Henry IV of France's wives and mistresses

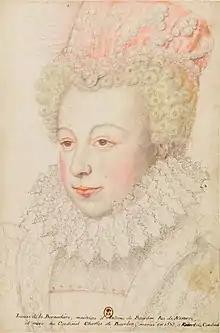
Margaret of Valois, by François Clouet, c. 1570. Usually remembered for her scandalous and stormy life, Margaret was above all an active politician, acting as a mediator between Catholics and Huguenots. She was also an intellectual, a protector of the arts and also a writer and poet. Her most important work was her "Memoirs", the first written in a modern style by a woman.

After the signature of the peace of Saint-Germain, Catherine de' Medici, the powerful mother of King Charles IX, was convinced by François of Montmorency to marry her daughter Margaret with Henry. The match was in fact assumed almost thirteen years earlier by the late King Henry II. Catherine, who believed in dynastic marriage as a potent political tool, aimed to unite the interests of the Valois and the Bourbons, and create harmony between Catholics and Huguenots in the reign of France.